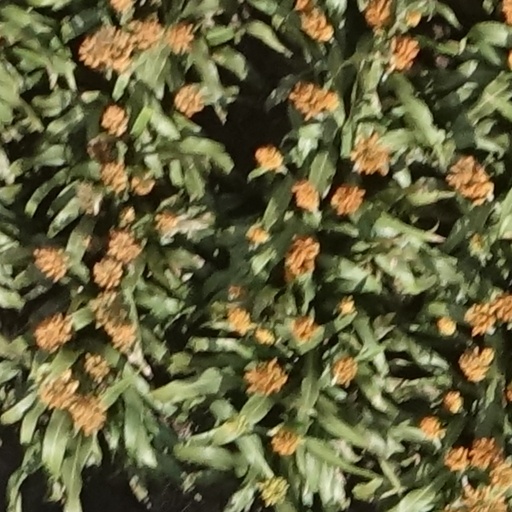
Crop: sorghum